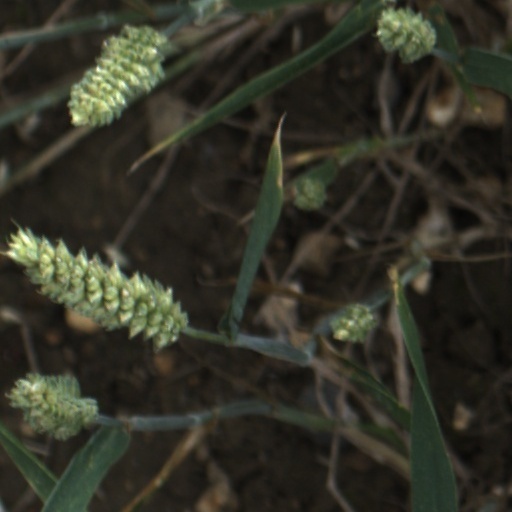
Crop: wheat